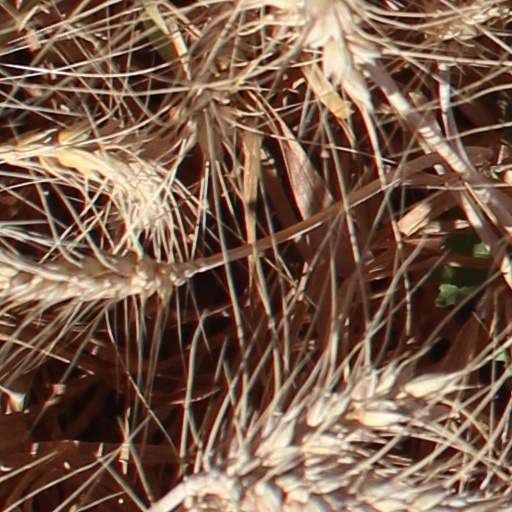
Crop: wheat